Shukno Lanka

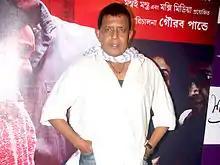
Mithun Chakraborty at the premiere of "Skukno Lanka"

"Shukno Lanka" is the story of a Junior artist living in a tinsel town, played by Mithun Chakraborty, who is yet to taste success after a struggle of 30 years of acting career. Sabyasachi Chakrabarty plays the character of Joy Sundar Sen, who is inspired by Ritwik Ghatak casts junior artiste Chinu Nandi a chance in the lead role in his next venture.